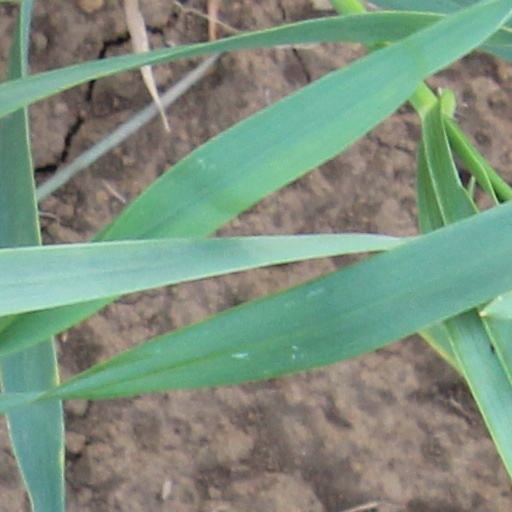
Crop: wheat